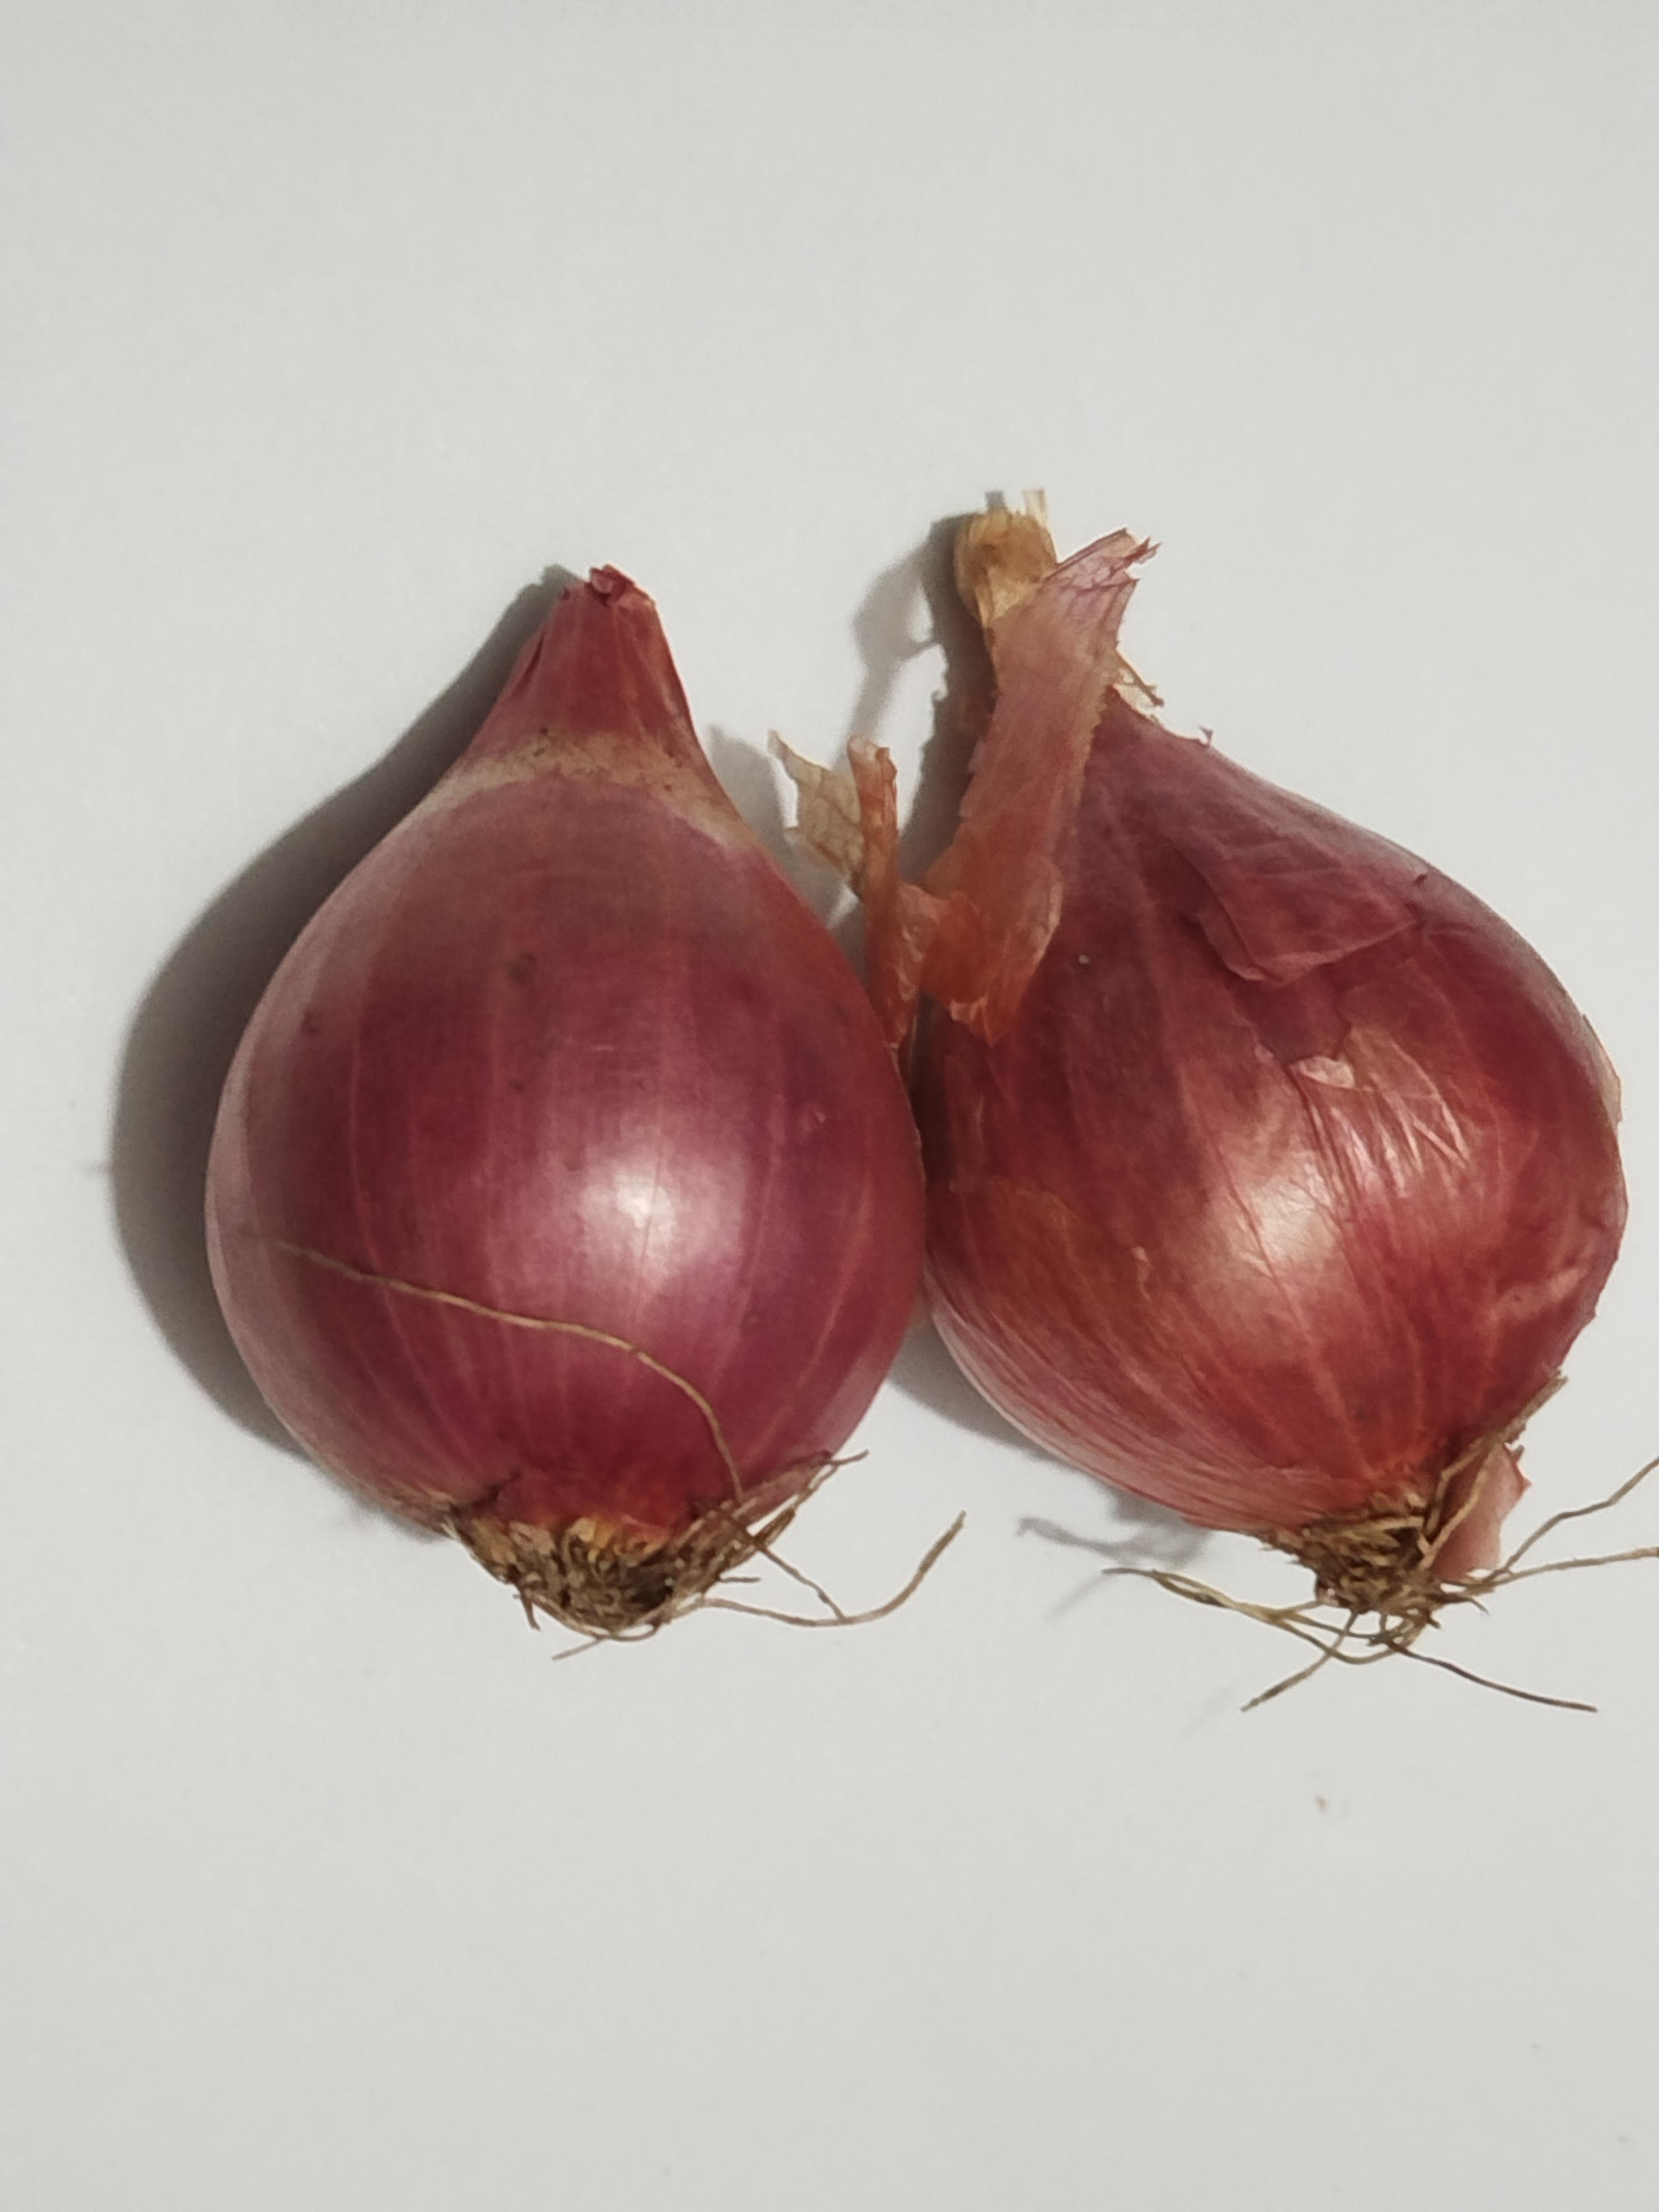
Label: Onion